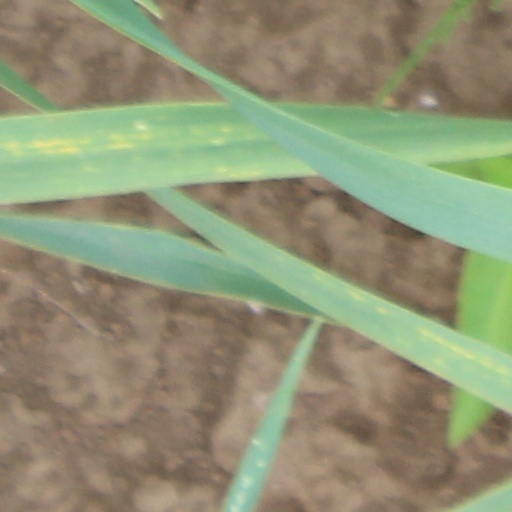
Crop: wheat